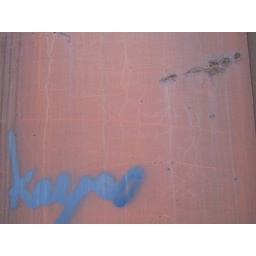
my only water bed lou so it will have to do for now (it's in there)